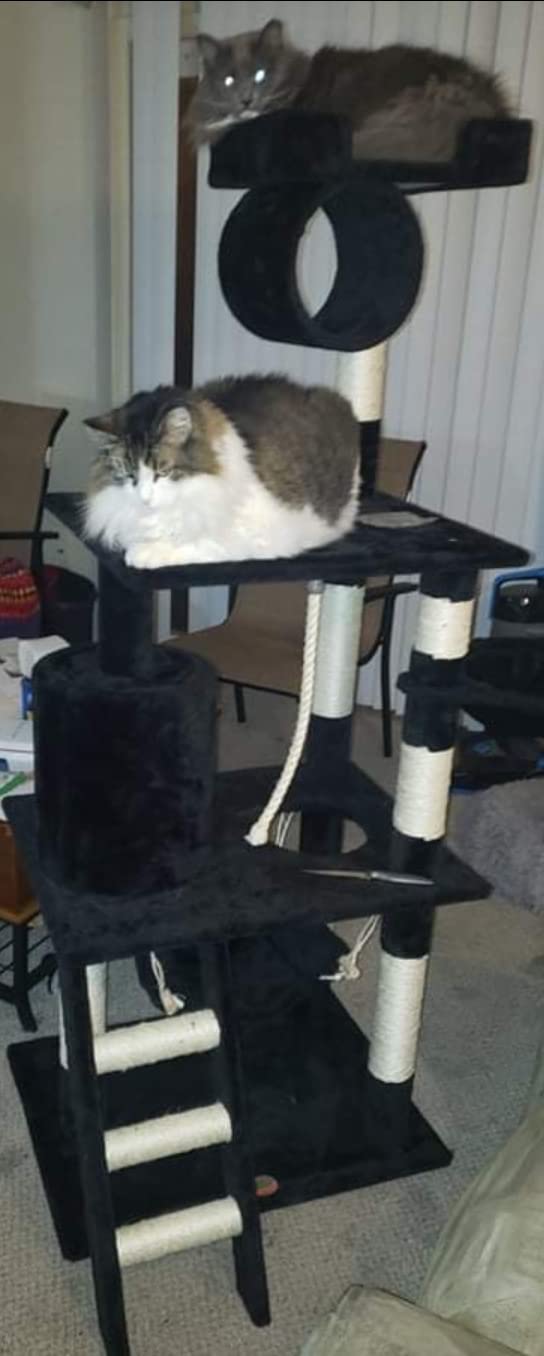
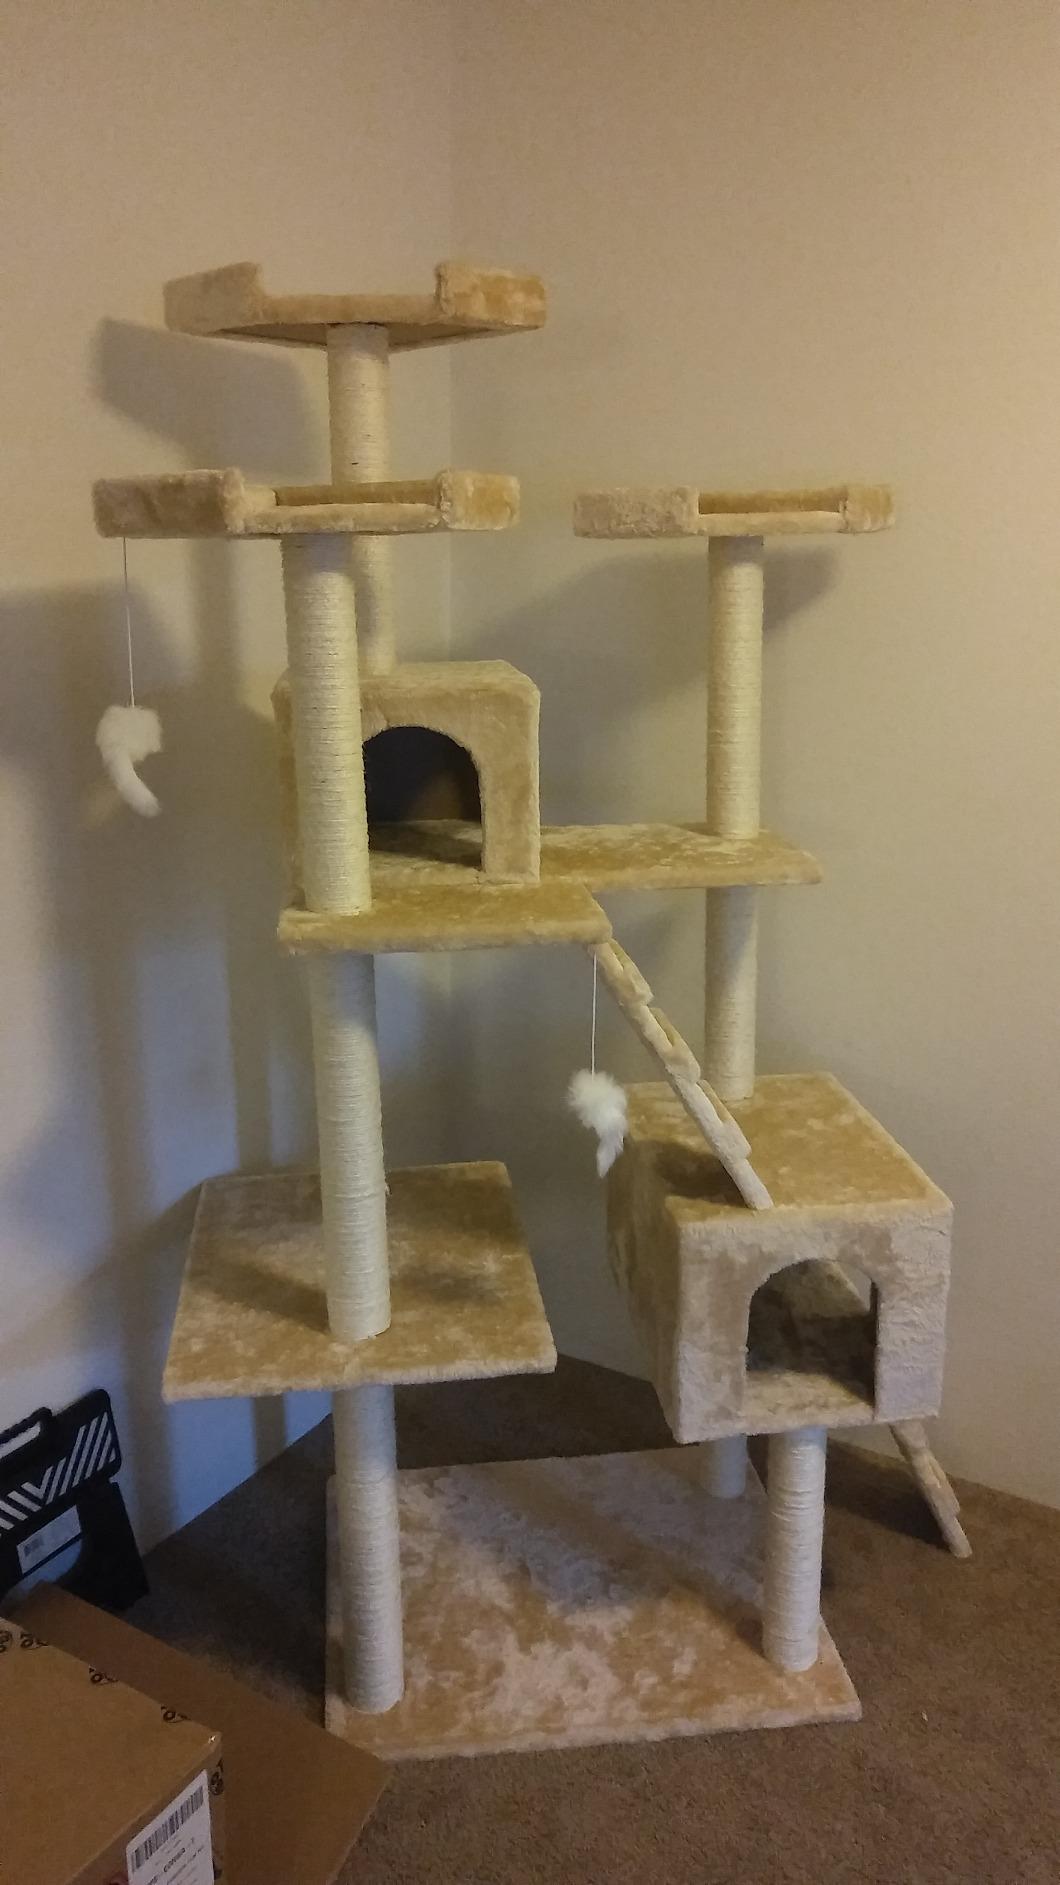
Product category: items_cat tree
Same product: no